Lake of Tunis

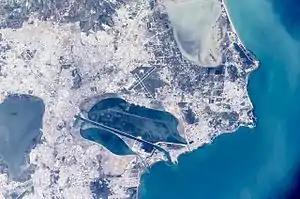
Satellite picture of Tunis

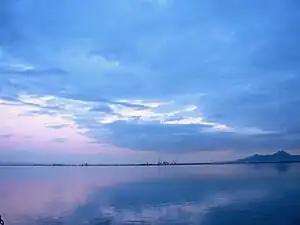
Lake of Tunis

The Lake of Tunis ( "Buḥayra Tūnis") is a natural lagoon located between the Tunisian capital city of Tunis and the Gulf of Tunis (Mediterranean Sea). The lake covers a total of 37 square kilometres, in contrast to its size its depth is very shallow. It was once the natural harbour of Tunis.